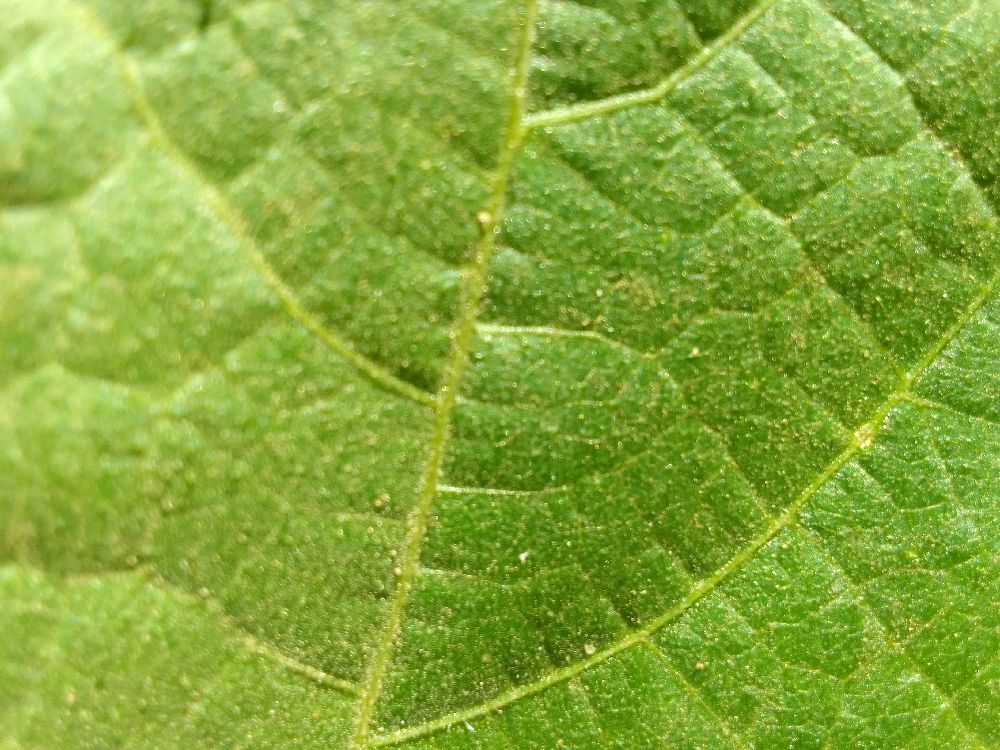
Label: healthy